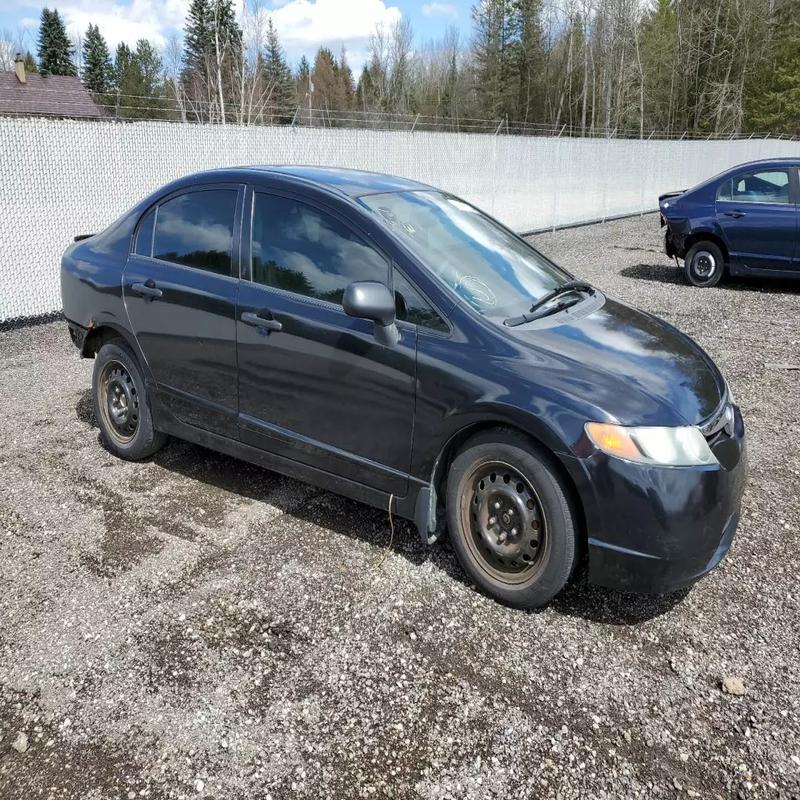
Aucun dommage détecté.
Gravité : aucun